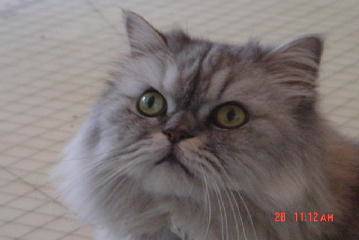
Label: cat